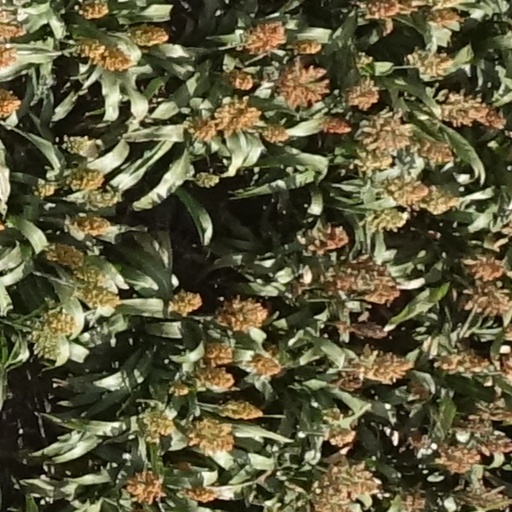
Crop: sorghum